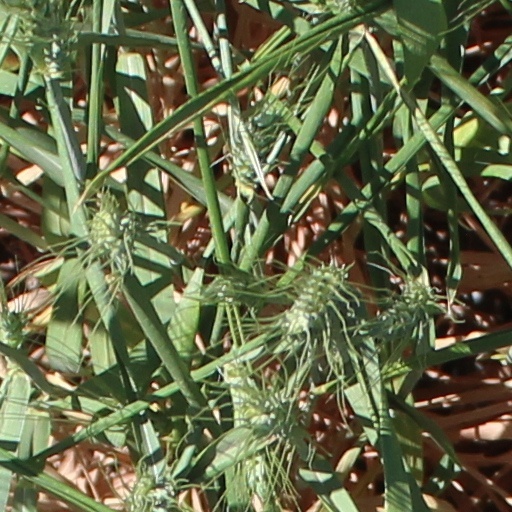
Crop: wheat